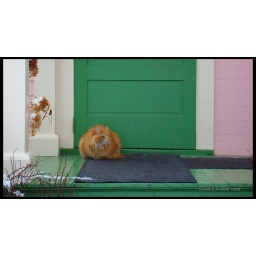
A cat sitting in front of the &amp;quot;watermelon house&amp;quot; -it's pink and green-